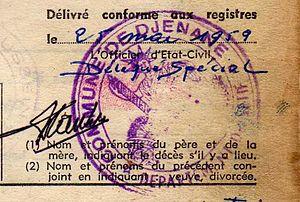
image d'un cachet humide de la commune de Djenane
Chemini, est une commune de la wilaya de Béjaïa, située à environ 60 km au sud-ouest de Béjaïa, dans la région de Kabylie.